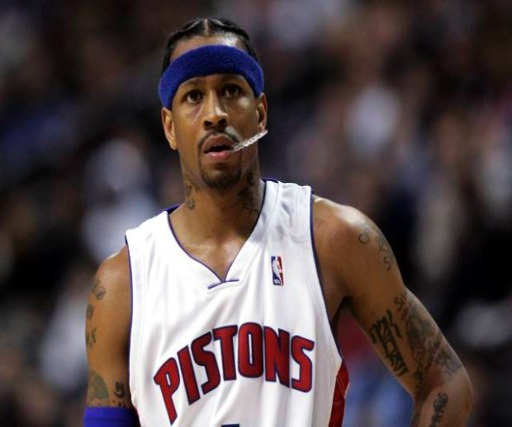
basketball shooting guard stands on the court during the second half of their basketball game against sports team